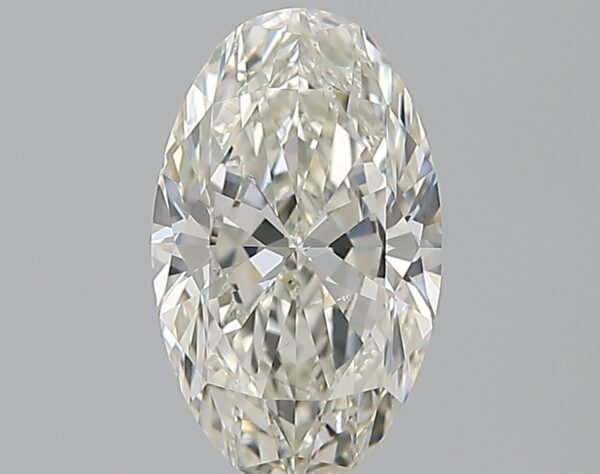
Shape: oval
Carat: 2
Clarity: VS2
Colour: I
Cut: EX
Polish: EX
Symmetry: EX
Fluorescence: M
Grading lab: GIA
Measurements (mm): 10.82 x 6.6 x 4.1